Jerry Voorhis

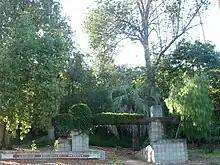
Voorhis Ecological Reserve, Cal Poly Pomona

As Voorhis served his fifth term in the House, local Republicans searched for a candidate capable of defeating him. Richard Nixon answered the call. Nixon, who was still in the Navy when approached, wrote of Voorhis, "His 'conservative' reputation must be blasted. But my main efforts are being directed toward building up a positive, progressive group of speeches that tell what we want to do, not what the Democrats have failed to do ... I'm really hopped up over this deal, and I believe we can win." However, "wheelhorse" Republicans deemed Nixon's campaign hopeless.